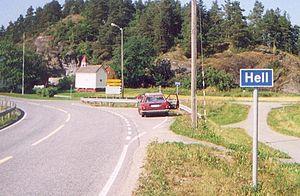
Hell est une localité de Norvège située dans la municipalité de Stjørdal dans le comté de Trøndelag et qui compte 1593 habitants au 1ᵉʳ janvier 2012. Le nom hell provient du vieux mot norrois hellir soit une paroi rocheuse s'avançant au-dessus du vide. Au début du XIXᵉ siècle, le nom s'écrivait Helle.